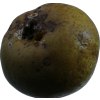
Label: pear